Machine Shop Records

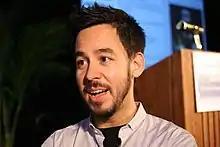
American multi instrumentalist Mike Shinoda founded Machine Shop Records in 2001.

The label was originally known as The Shinoda Imprint, named after Mike Shinoda. Machine Shop was born in drummer Rob Bourdon's living room in 1999 when the band was packing CDs and stickers into boxes to send to their very first fans. The label only had the potential to release the extended plays for the band's fan club annually. Shinoda wanted to release albums of Linkin Park under the label, but the albums were already managed by the parent company Warner Bros. Records, and managing the albums on his alone basis was a difficult job. The first release under the label was for the fan club, "LP Underground 2.0", which was released on November 18, 2002. The label also made available some enhanced features, such as T-shirts, sticker, key-chain, a band picture, guitar pick and membership card. The album was co produced by Don Gilmore with Shinoda. On November 17, 2003, the label released another extended play for the LPU fan club, entitled "LP Underground 3.0", which featured the unreleased songs in the live album "Live in Texas" (which was released on November 18, 2003, through the record label).